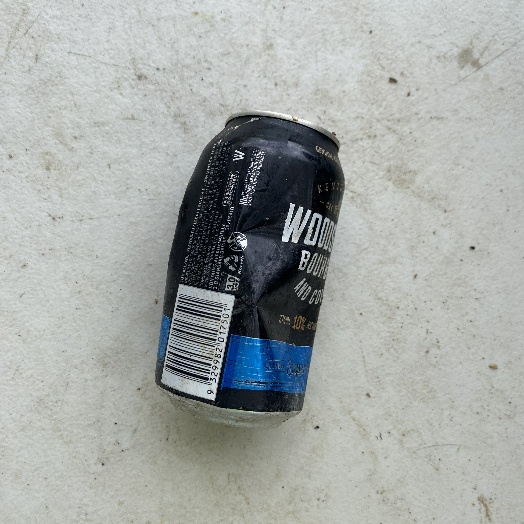
Label: Metal